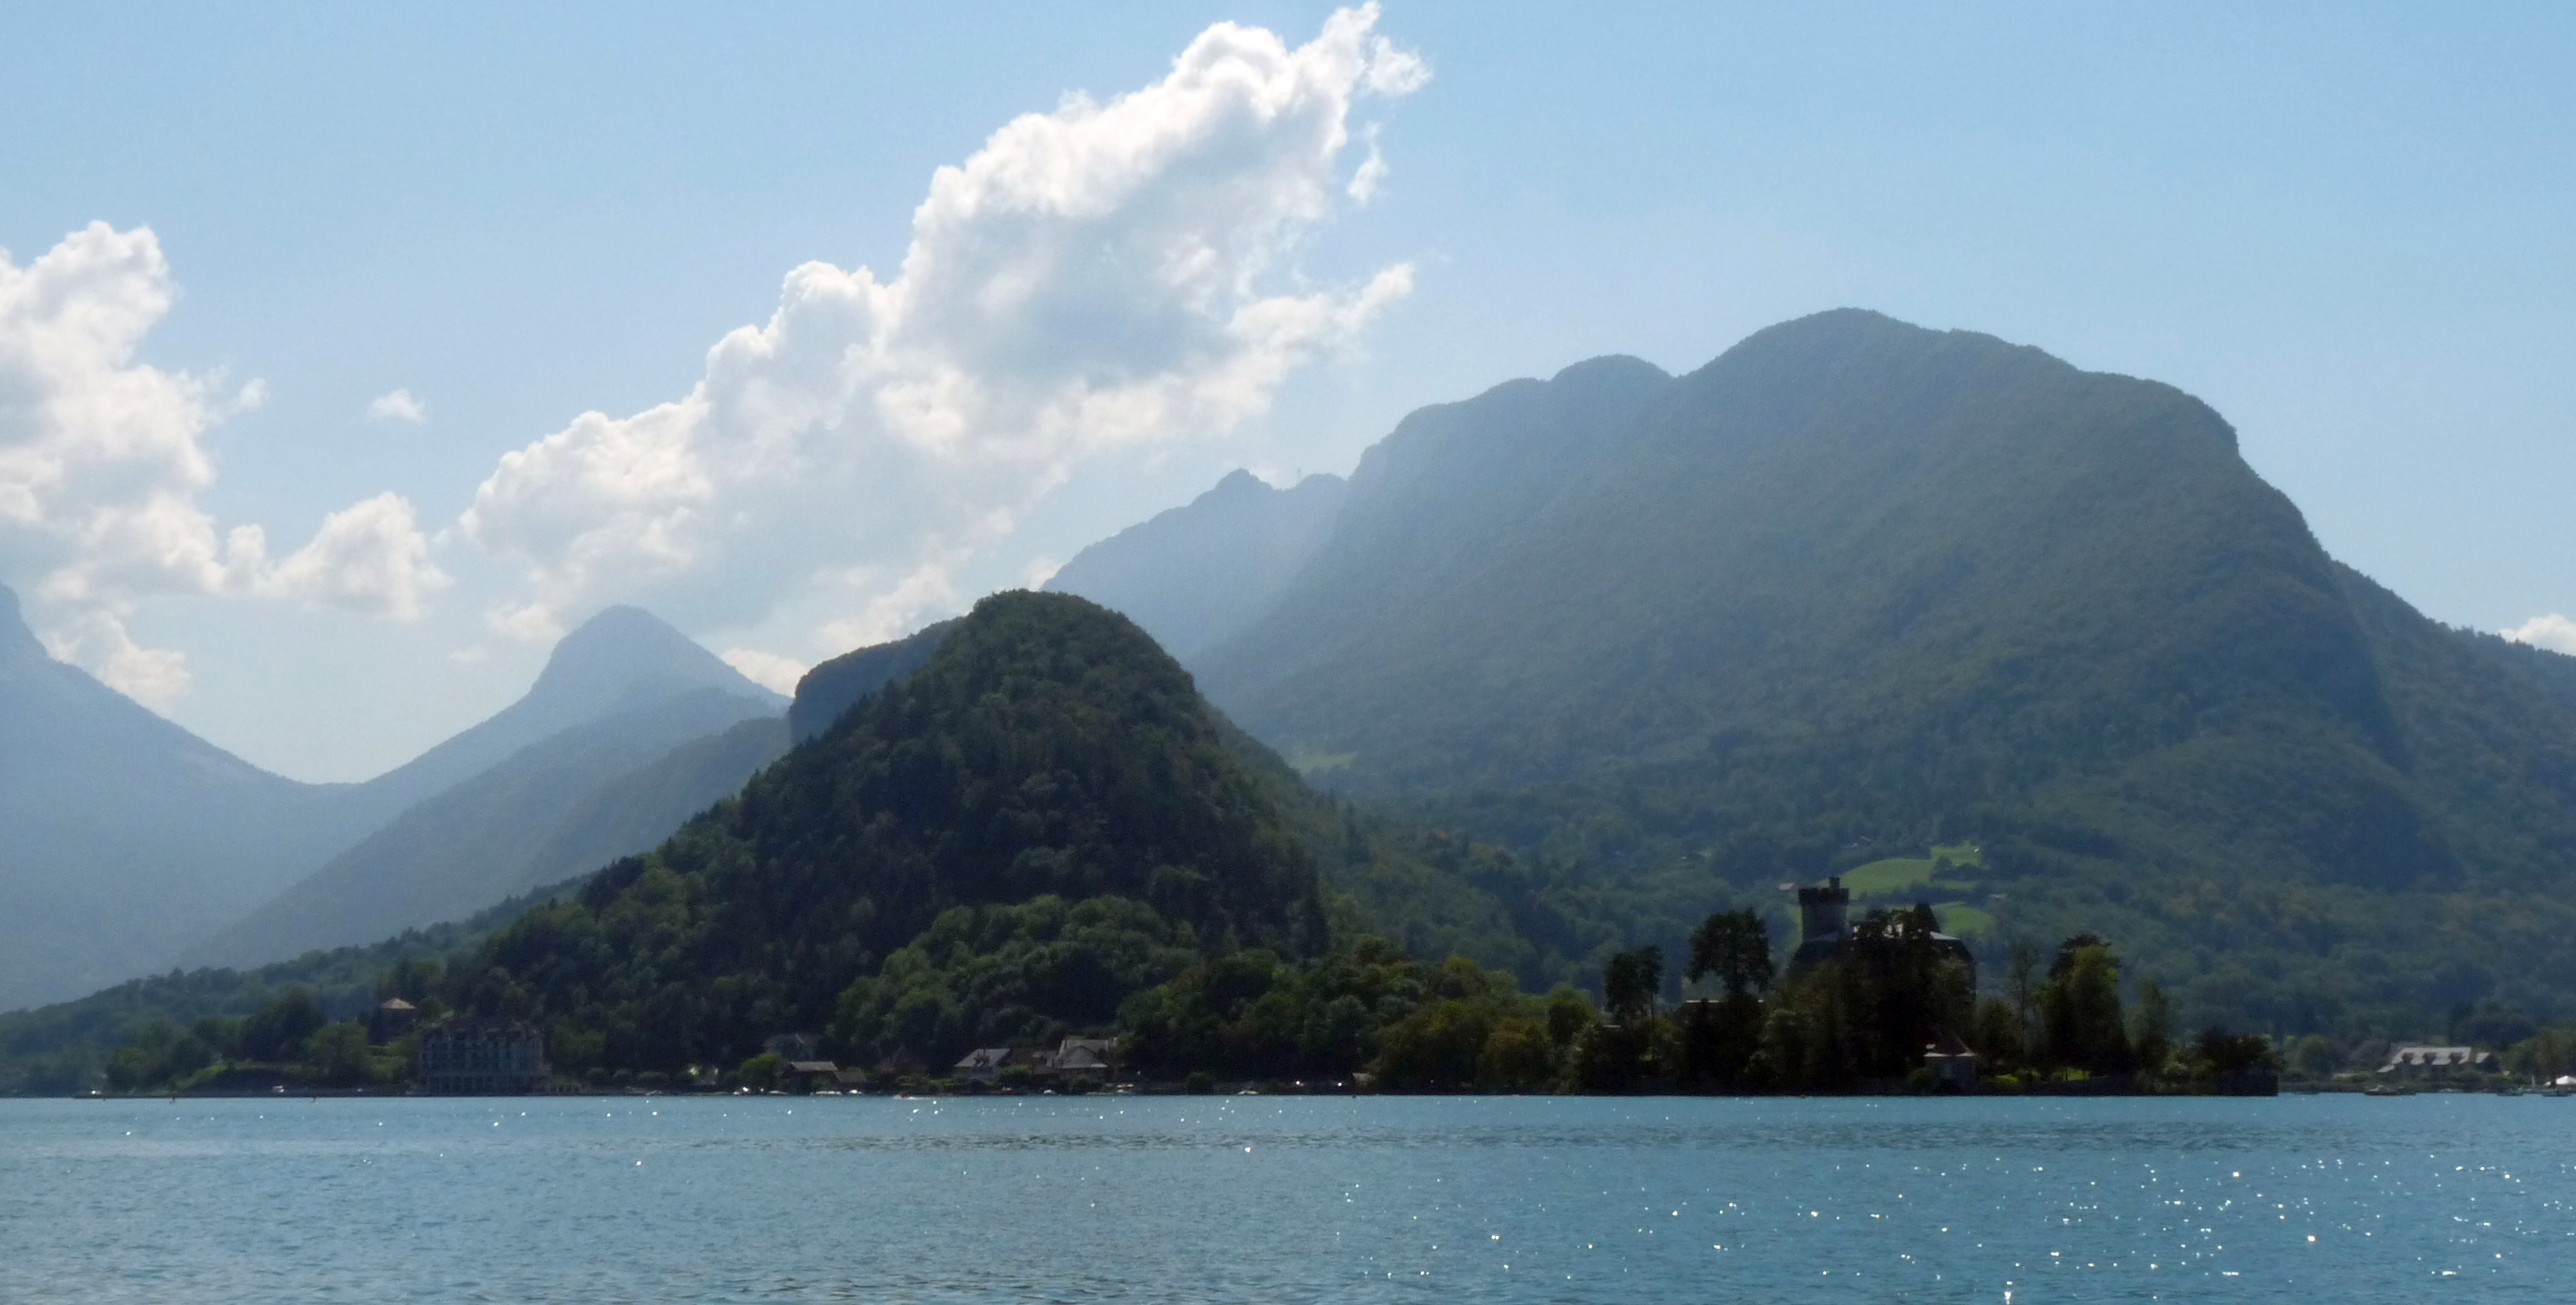
nature, sky, mount scenery, mountainous landforms, mountain, promontory, lake, mountain range, highland, bay, coast, hill, sea, hill station, river, fjord, tourist attraction, reservoir, coastal and oceanic landforms, water, loch, cloud, water resources, tree, lake district, horizon, cape, calm, bank, alps, sound, landscape